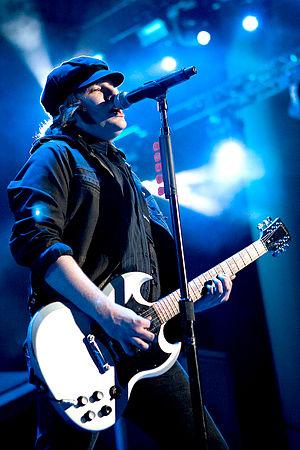
Chicago /ʃi.ka.ɡo/ est la troisième ville des États-Unis par sa population et est située dans le Nord-Est de l'État de l'Illinois. C'est la plus grande ville de la région du Midwest, dont elle forme le principal centre économique et culturel. Chicago se trouve sur la rive sud-ouest du lac Michigan, un des cinq Grands Lacs d'Amérique du Nord. Les rivières Chicago et Calumet traversent la ville.
Patrick Stump, de son vrai nom Patrick Vaughn Stumph, né le 27 avril 1984 à Evanston dans l’Illinois, est un auteur-compositeur-interprète, musicien et producteur américain.